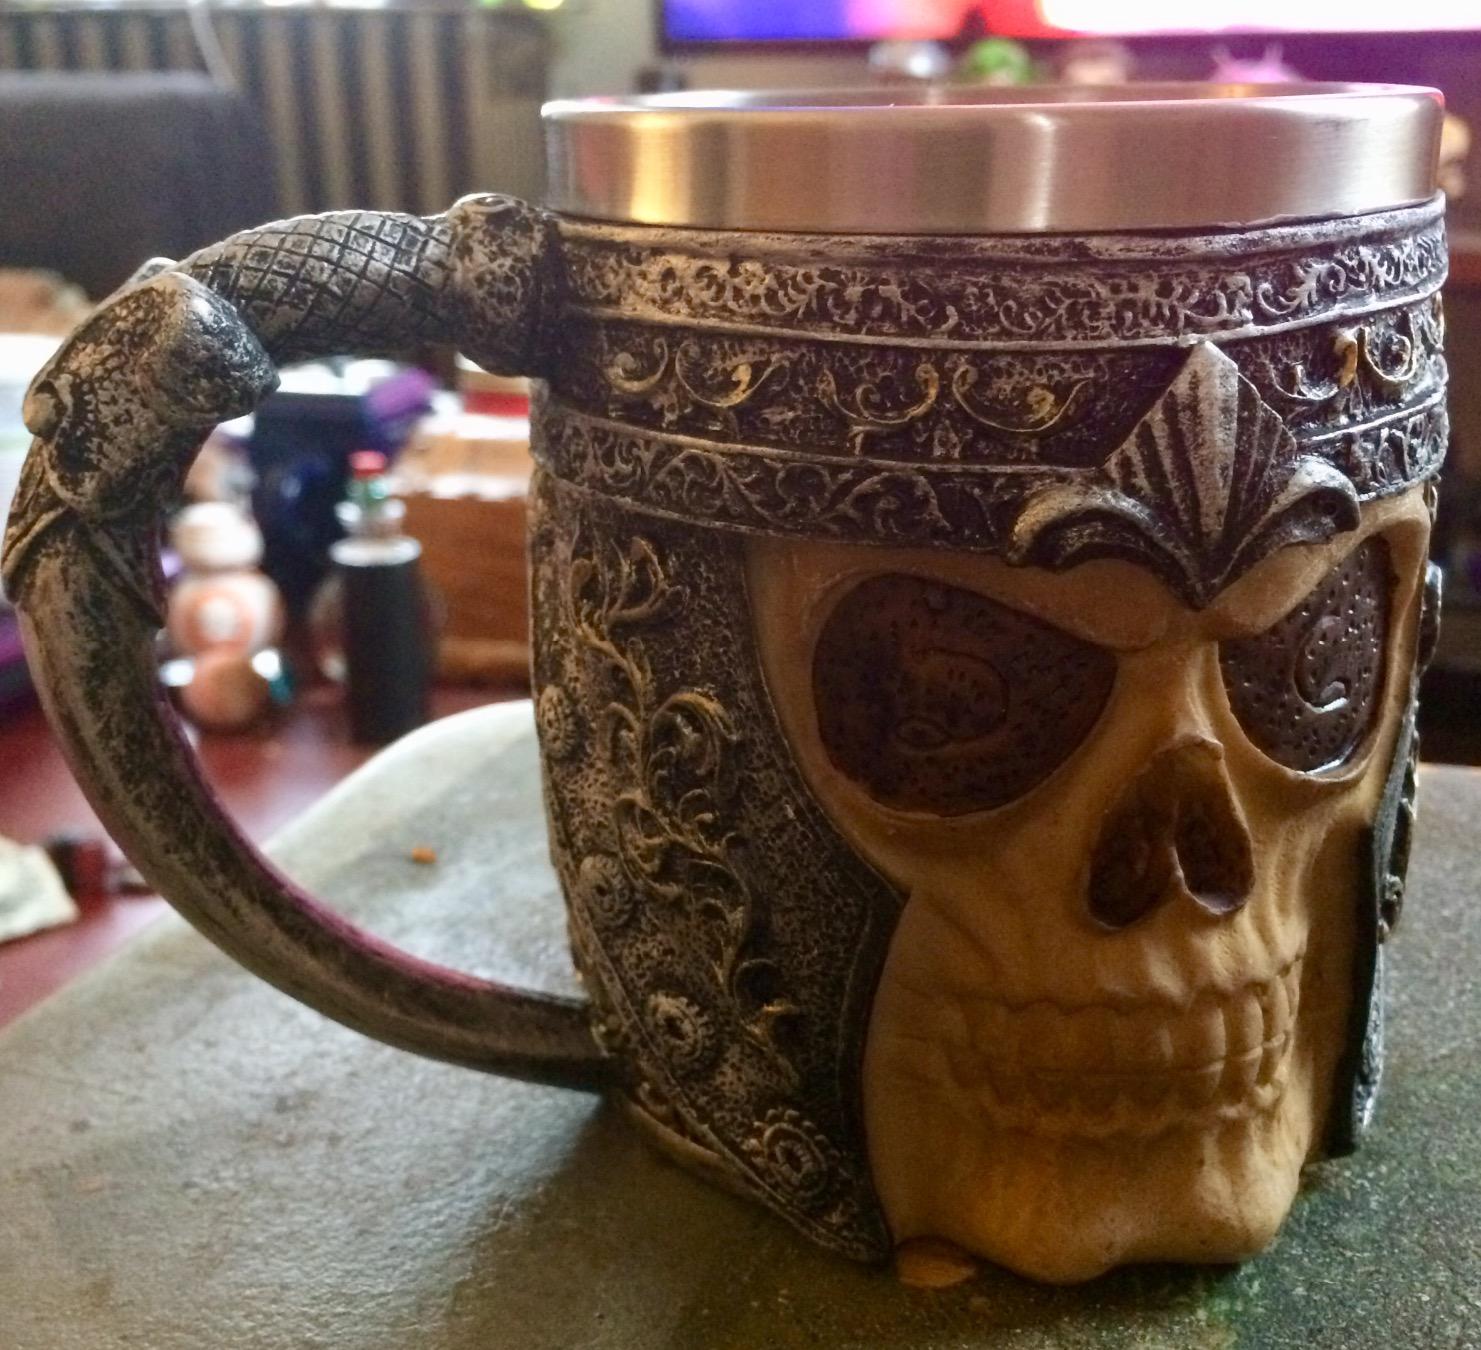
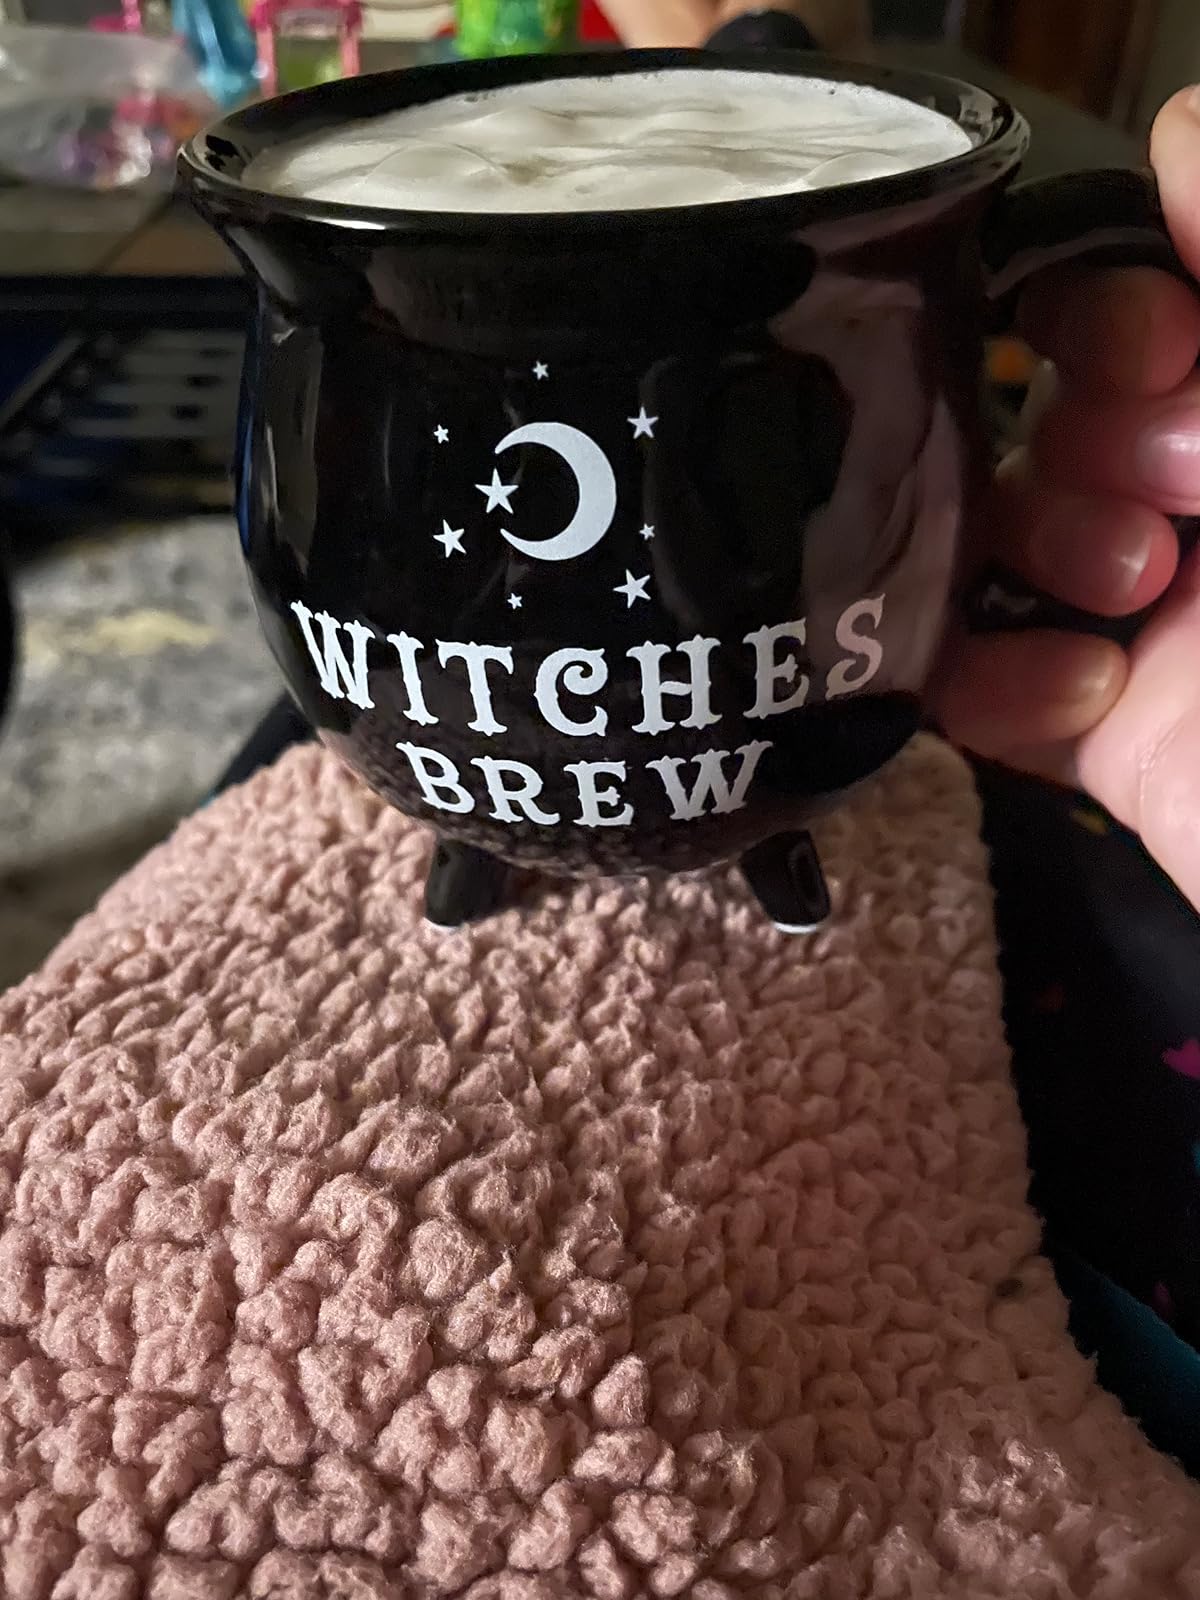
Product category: items_mug
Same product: no